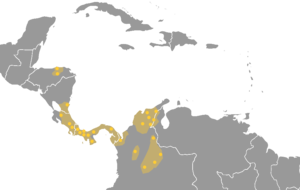
Les langues chibchanes sont une famille de langues amérindiennes parlées en Amérique centrale et en Amérique du Sud, notamment en Colombie.